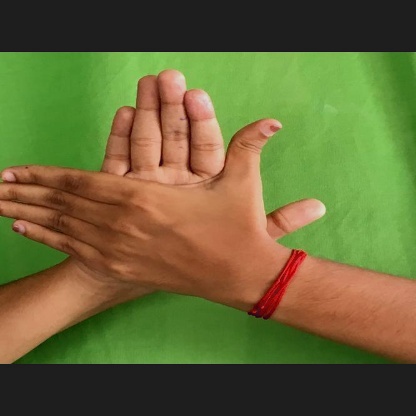
Mudra: Chakra